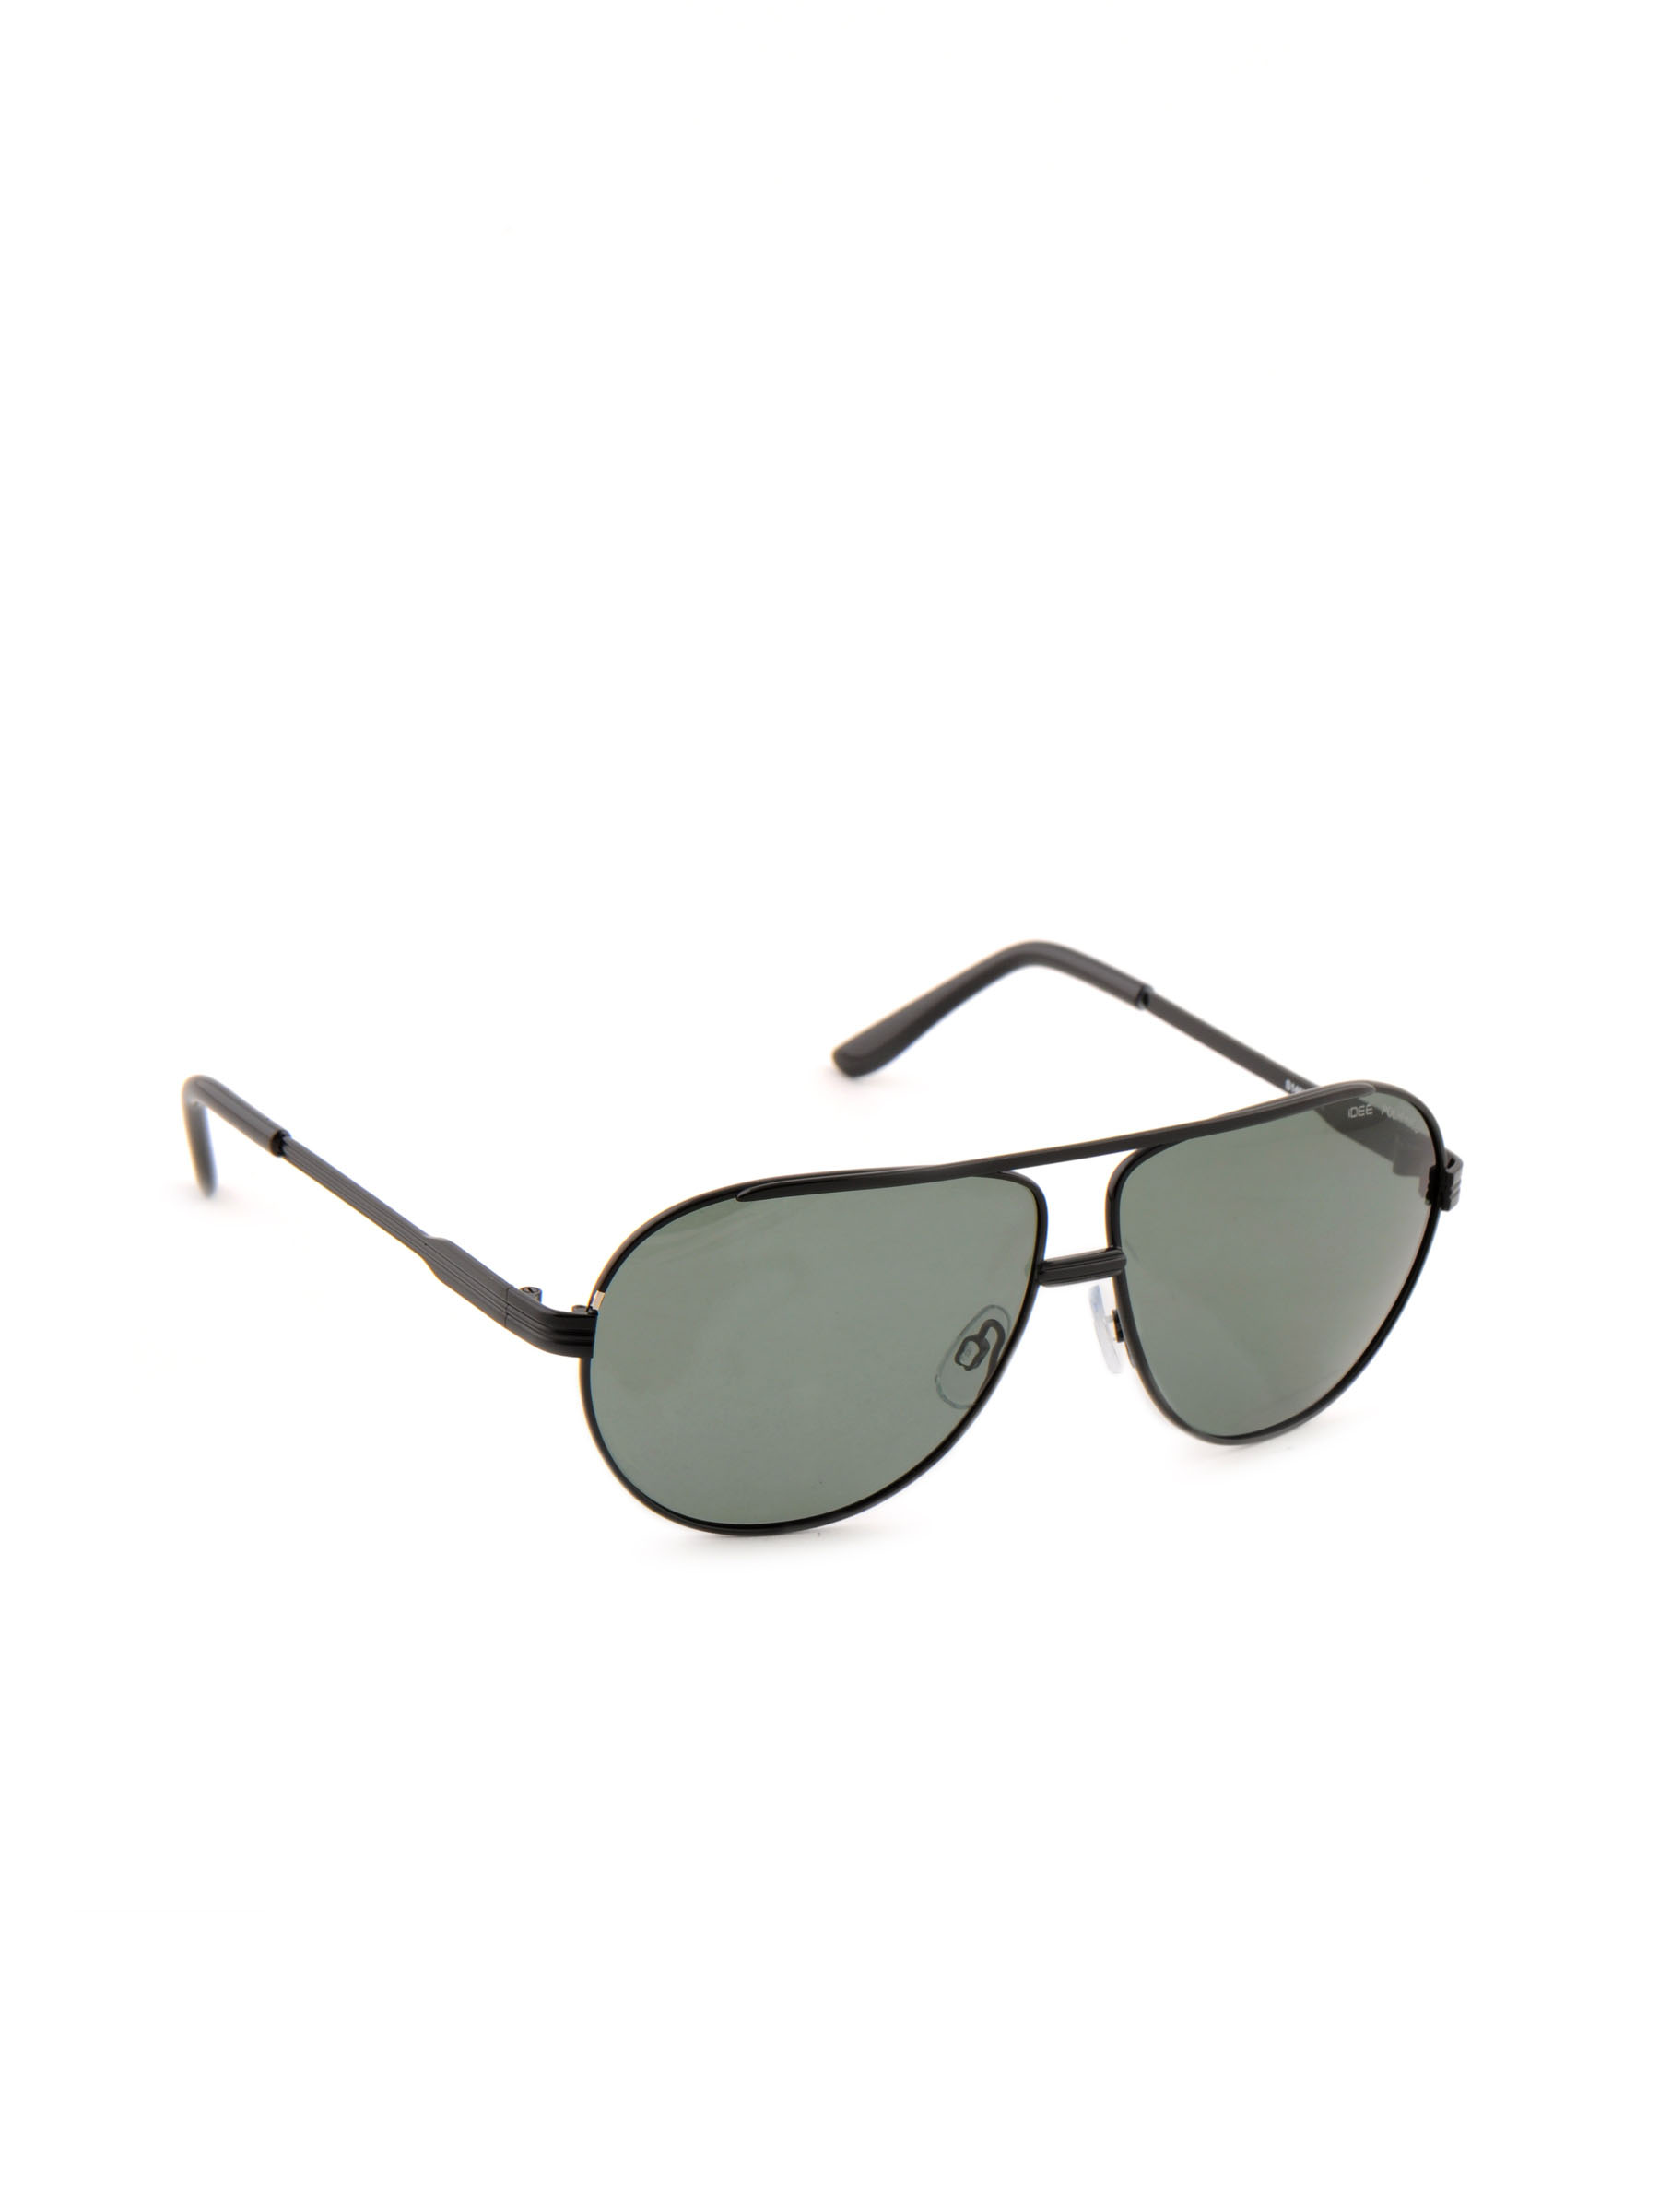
Idee Men Funky Eyewear Green Sunglasses
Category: Accessories / Eyewear / Sunglasses
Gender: Men
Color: Green
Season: Winter 2016
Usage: Casual